Marie Laforêt

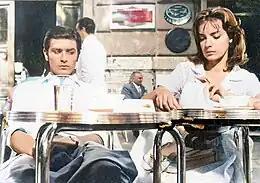
Alain Delon (as Tom Ripley) and Marie Laforêt (as Marge Duval) on the terrace of a café in Italy, during the shooting of the film "Purple Noon" by René Clément, in August 1959.

Her career began accidentally in 1959 when she replaced her sister at the last minute in the French radio talent contest "Naissance d'une étoile" (Birth of A Star) and won. Noticed then by Raymond Rouleau, she attended his theater classes as Director Louis Malle cast the young starlet in "Liberté", the film he was shooting at the time but which he finally abandoned. Therefore, Laforêt first notably appeared onscreen opposite actor Alain Delon in René Clément's 1960 drama "Plein Soleil".